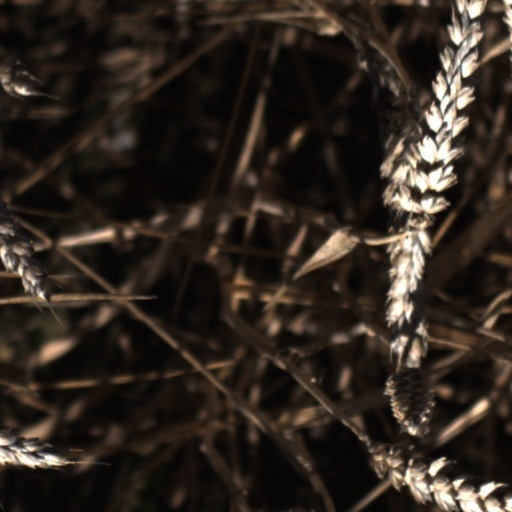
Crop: wheat